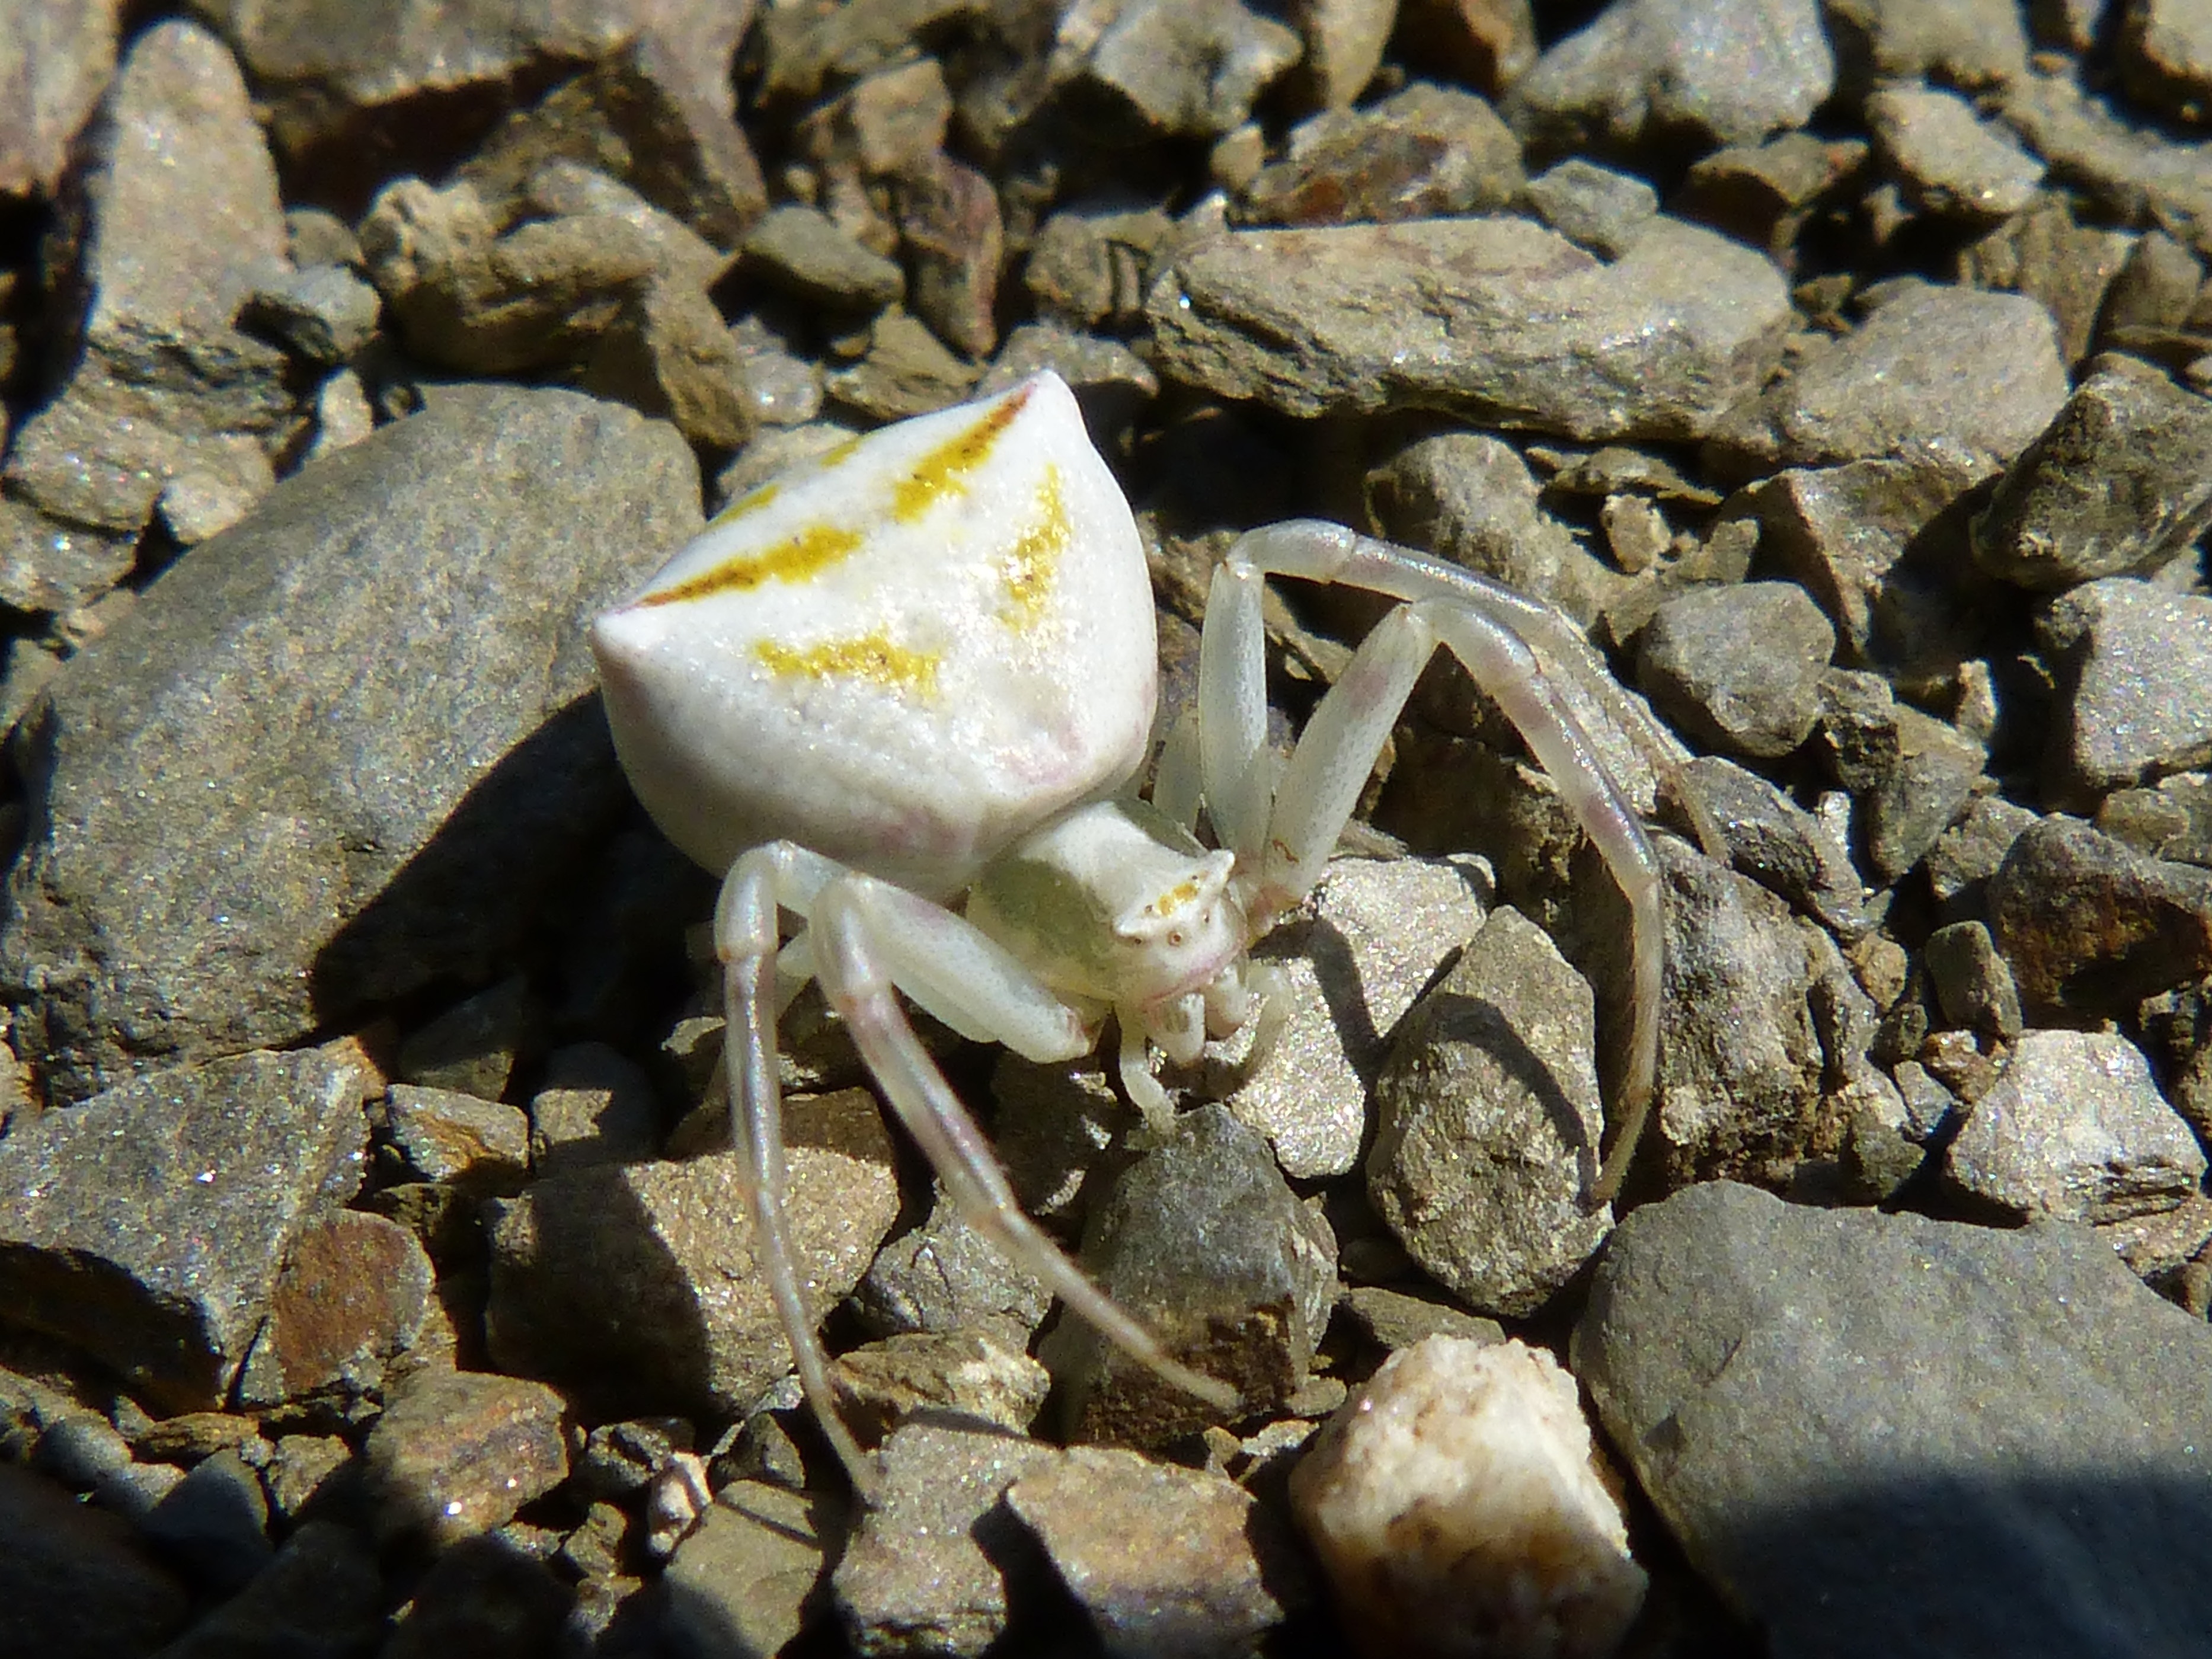
nature, leaf, flower, wildlife, food, seafood, soil, flora, fauna, invertebrate, close up, arachnid, macro photography, priorat, misumena vatia, spider crab